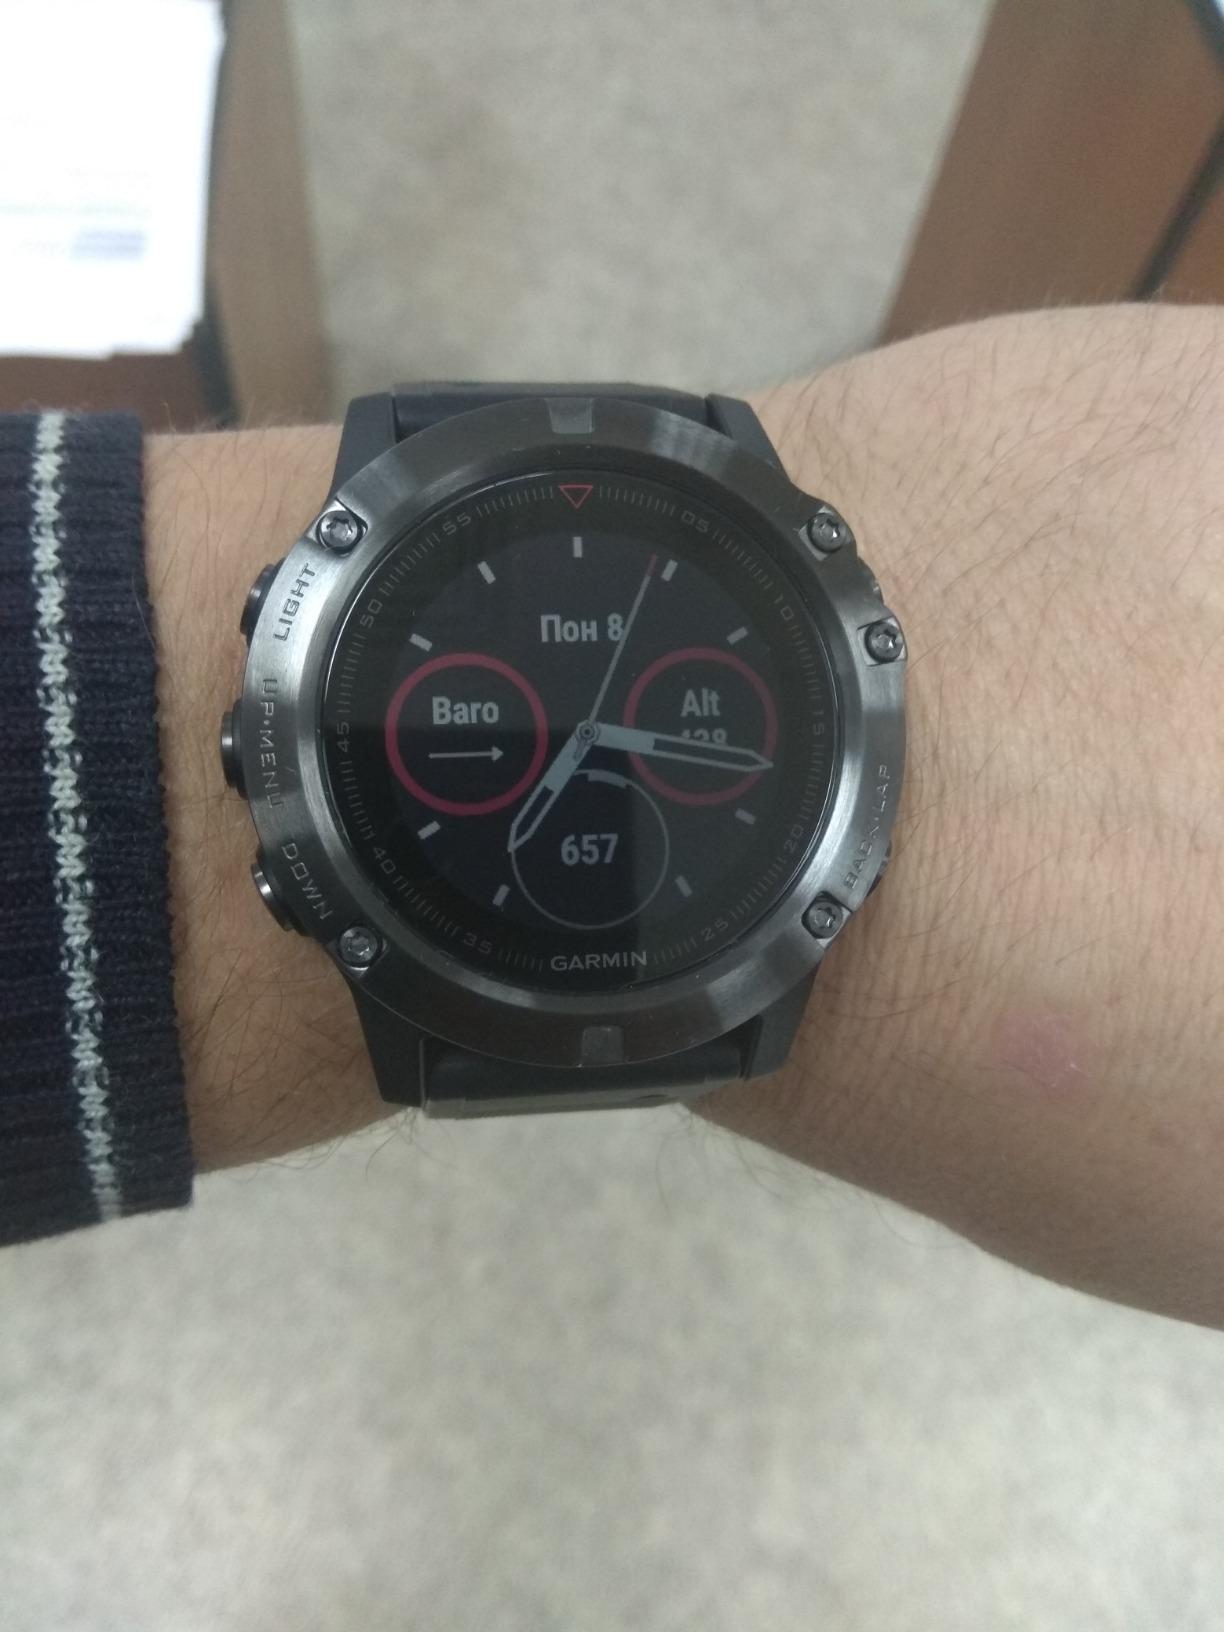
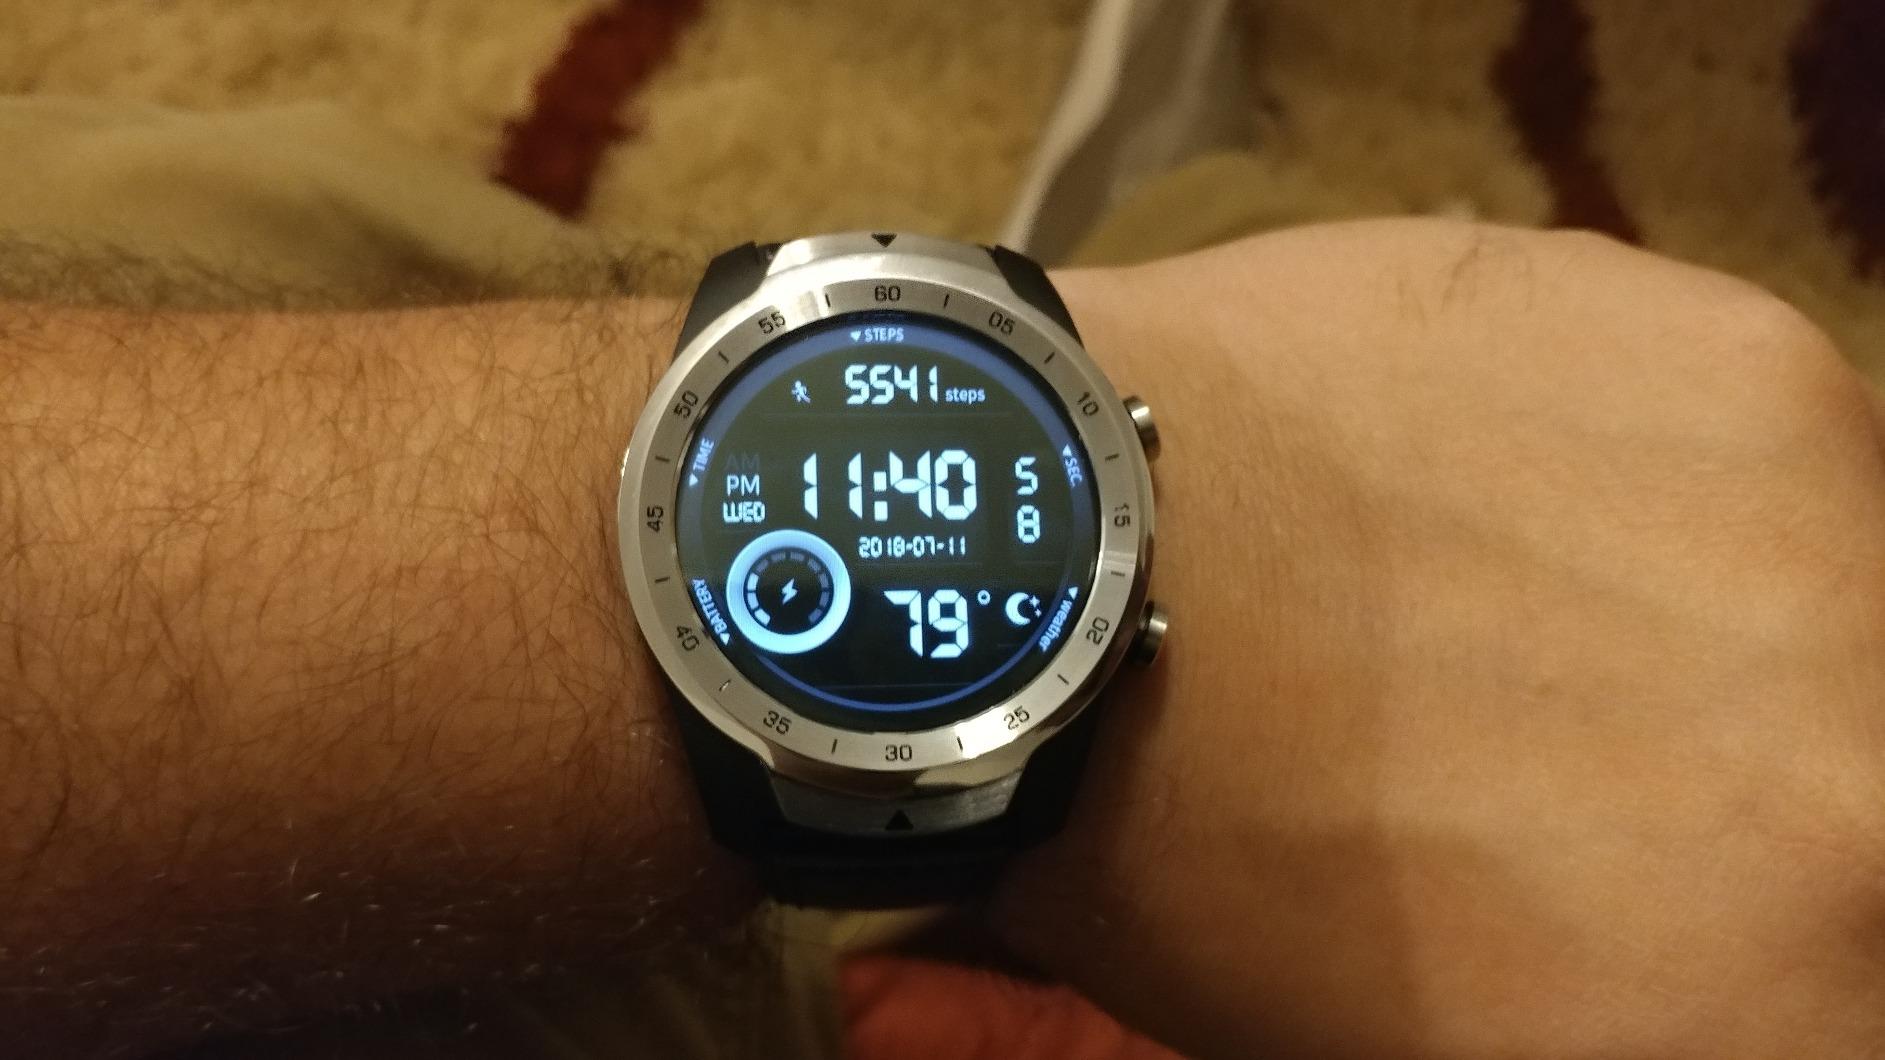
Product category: smartwatch
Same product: no